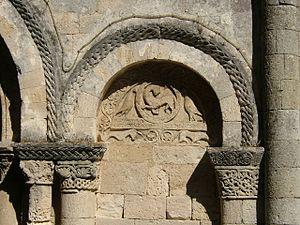
Tauriac, Gironde (France)